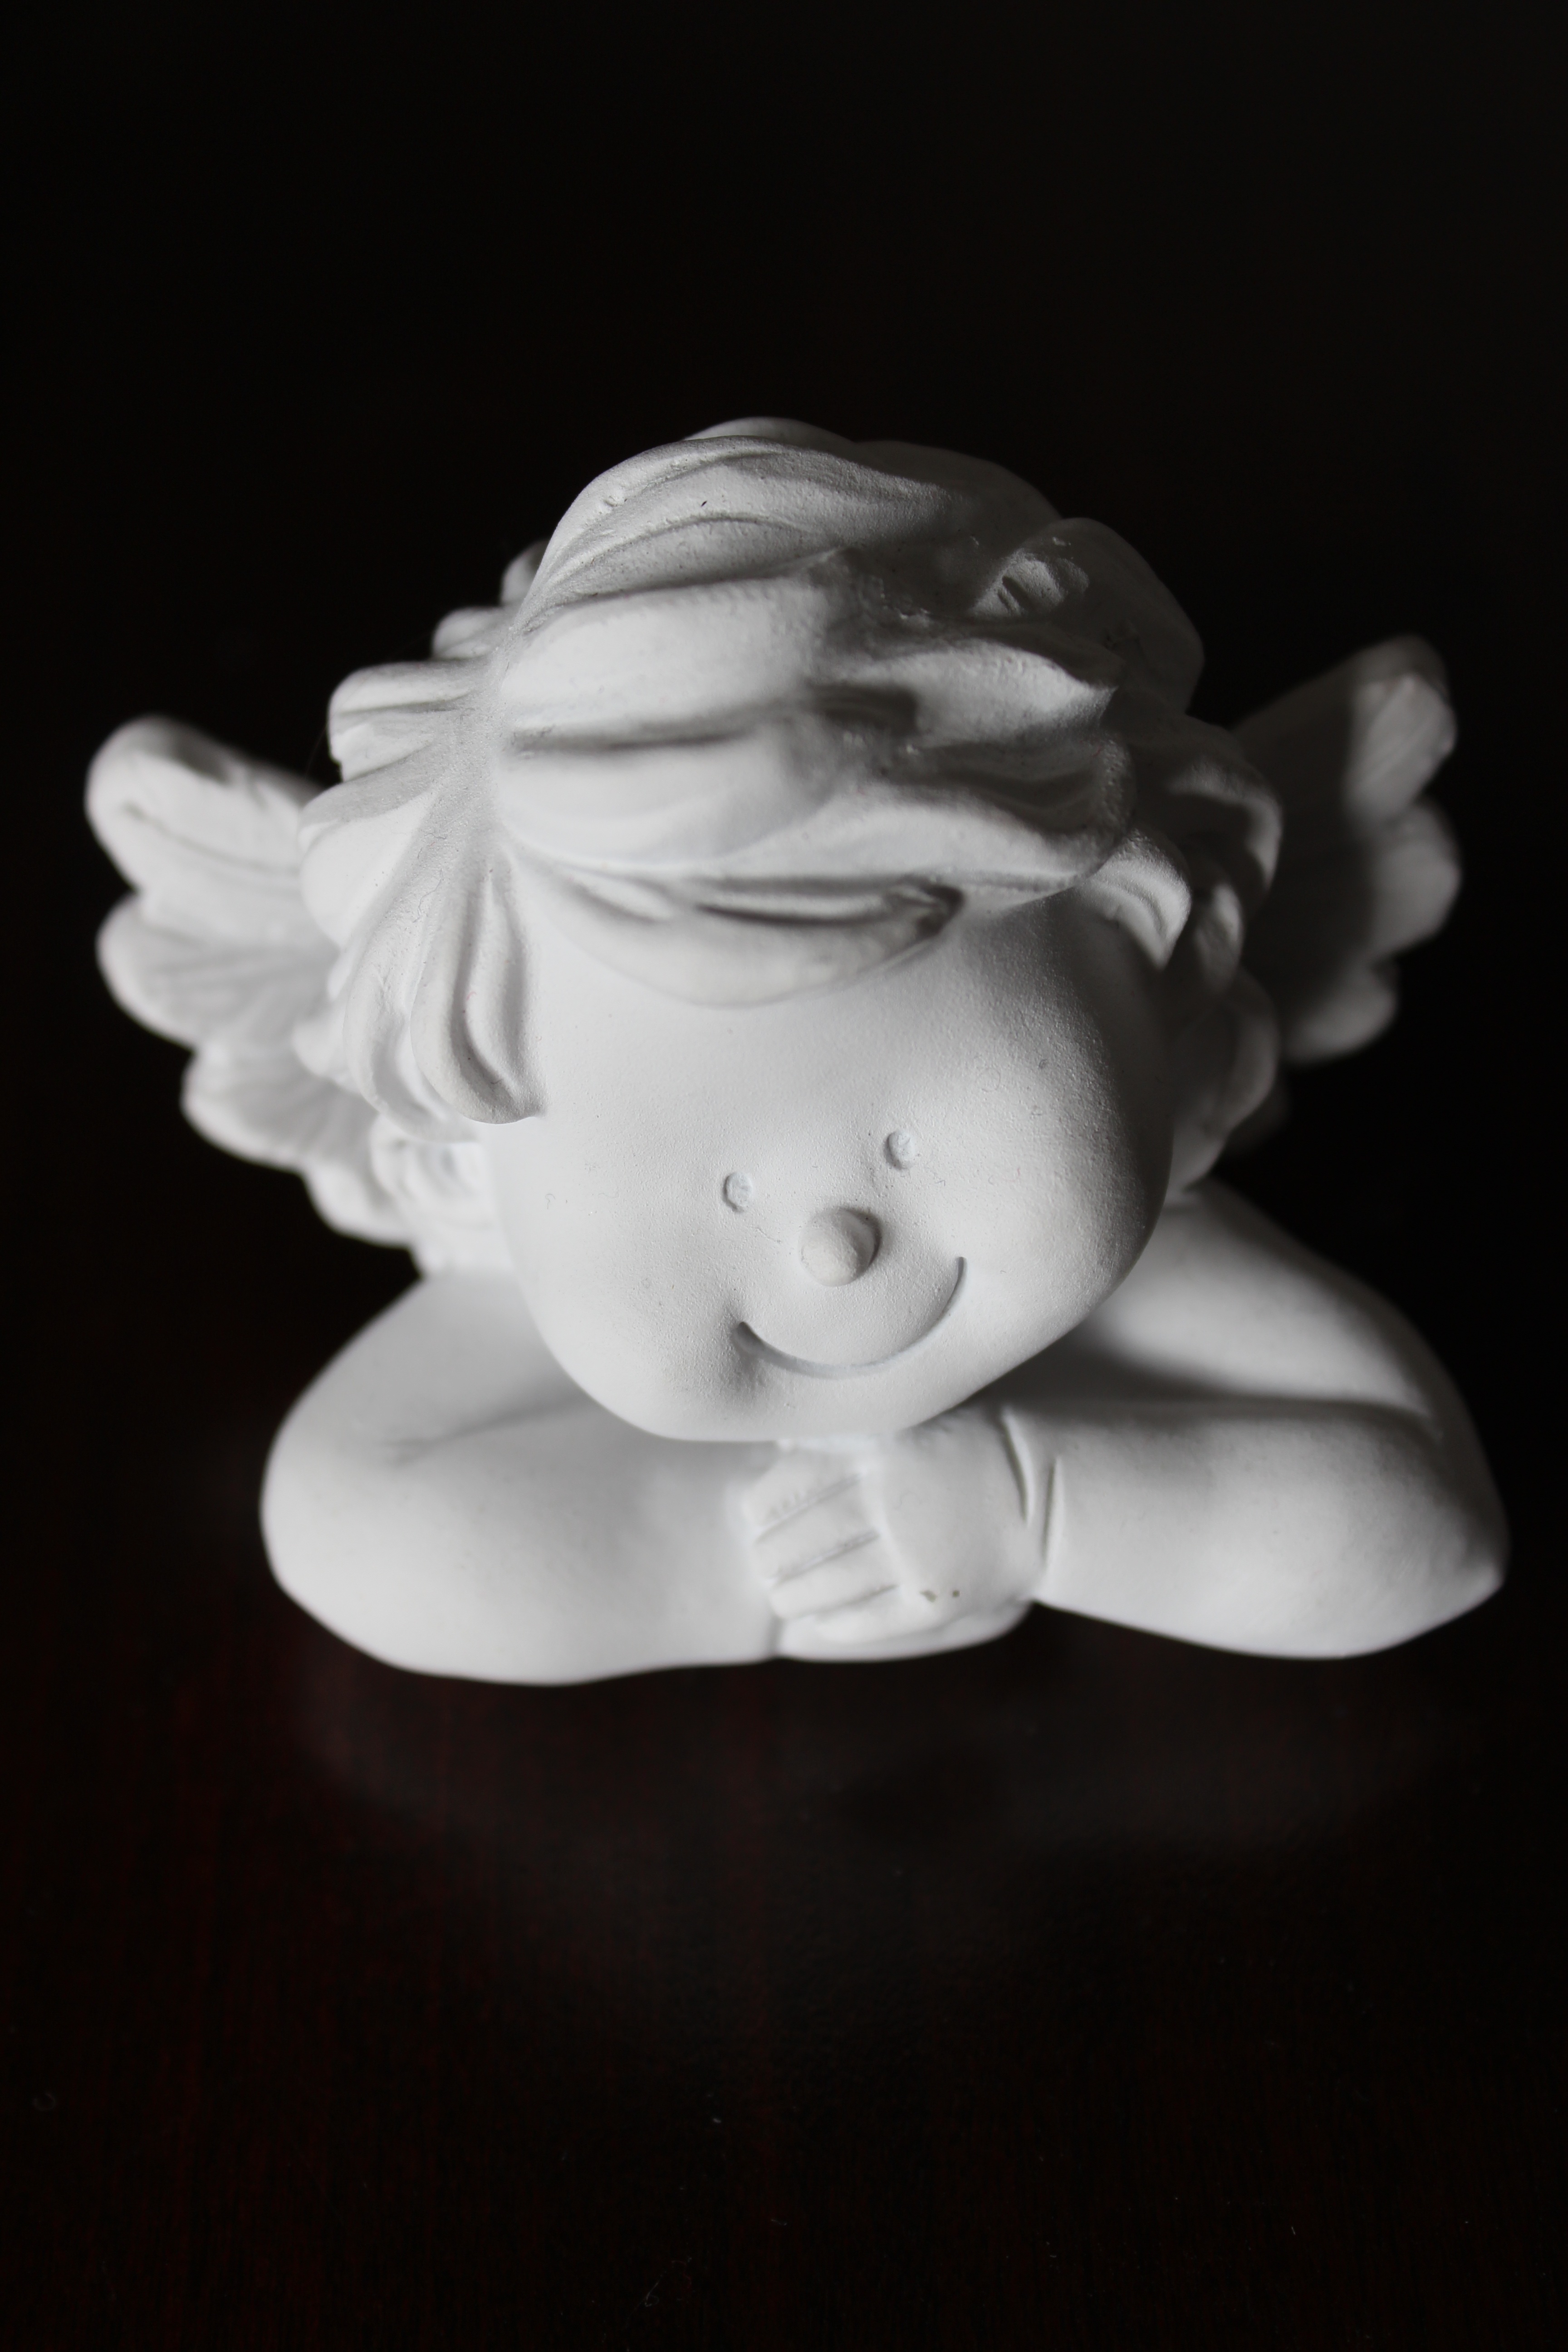
wing, black and white, white, photography, vintage, antique, isolated, celebration, statue, love, decoration, heaven, religion, darkness, object, black, monochrome, christmas, season, ornament, face, sculpture, religious, angel, nativity, art, figure, ornate, decorative, head, figurine, statuette, holy, yule, porcelain, traditional, angelic, fictional character, monochrome photography